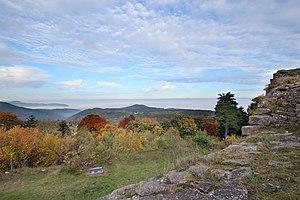
Château de Hohnack de Labarocheen France.
Le château du Hohnack est un monument historique situé à Labaroche, dans le département français du Haut-Rhin.